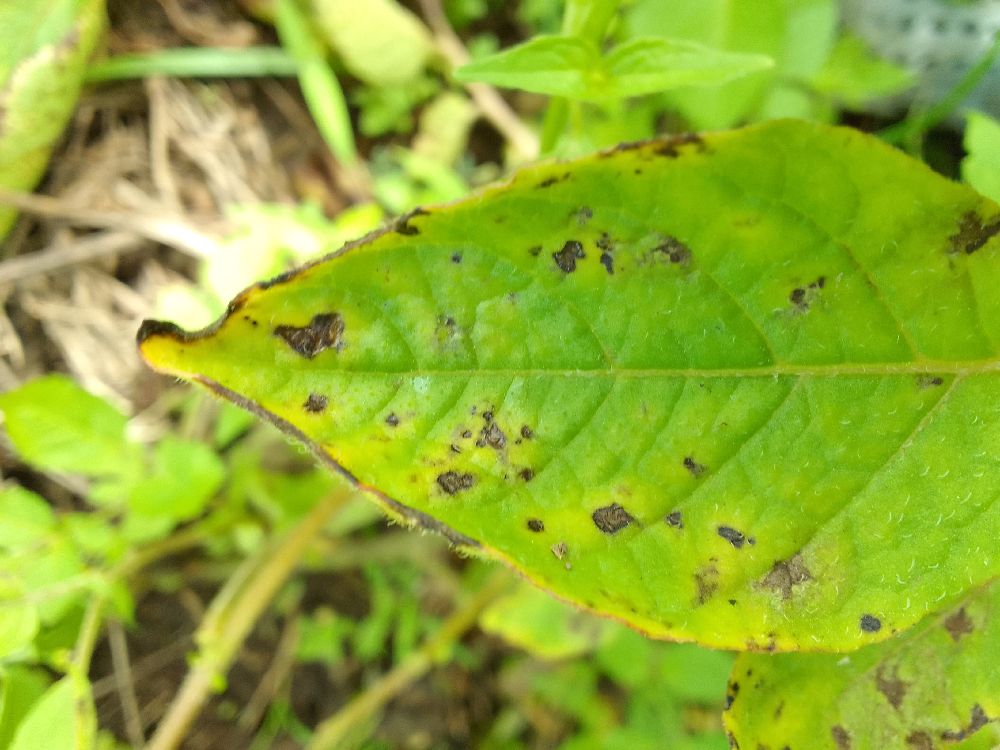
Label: Early blight